Old Dominion Monarchs field hockey

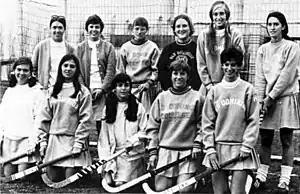
Old Dominion field hockey team in 1971

The Old Dominion field hockey program initiated as the Norfolk Division Braves of the College of William & Mary in 1930, competing with local high school clubs and trade schools prior to its independence. Once the independent Old Dominion College was established after governor Albertis Harrison dissolved the William & Mary college system in 1962, the field hockey program began competitions with other local, independent college clubs.